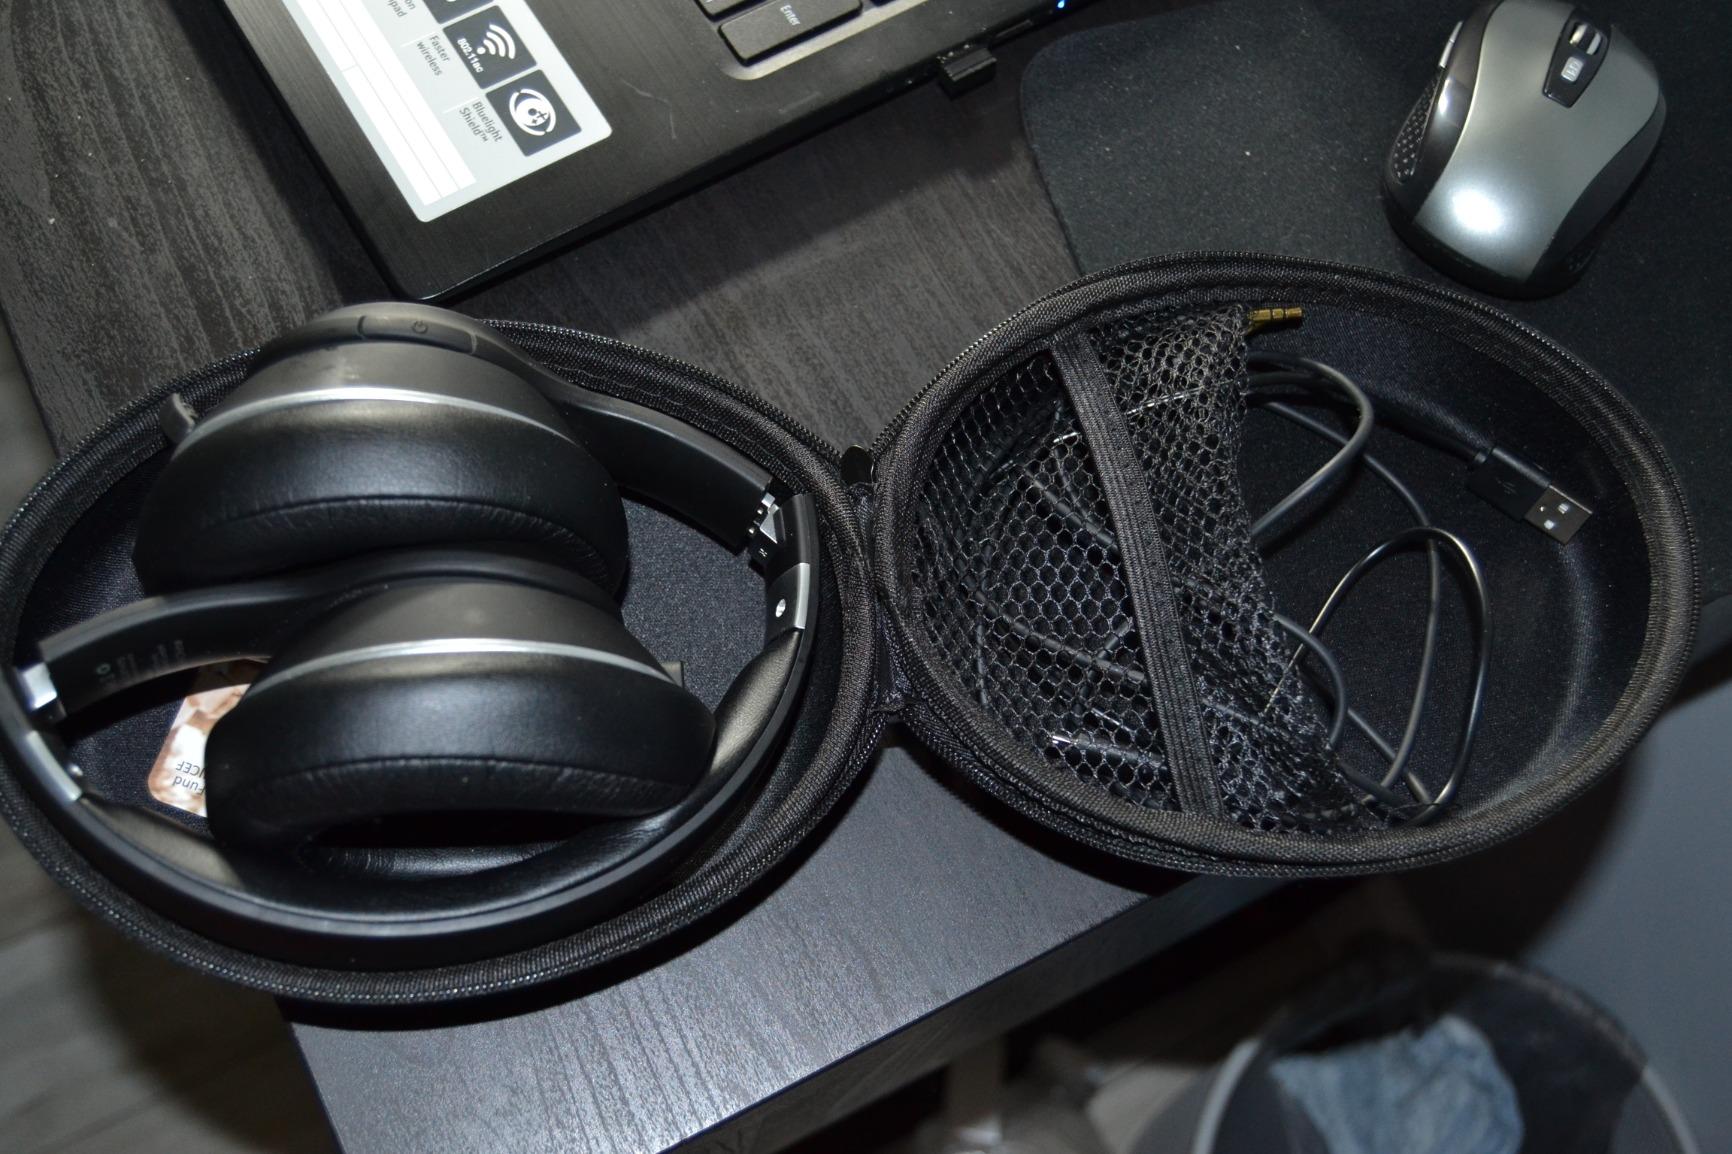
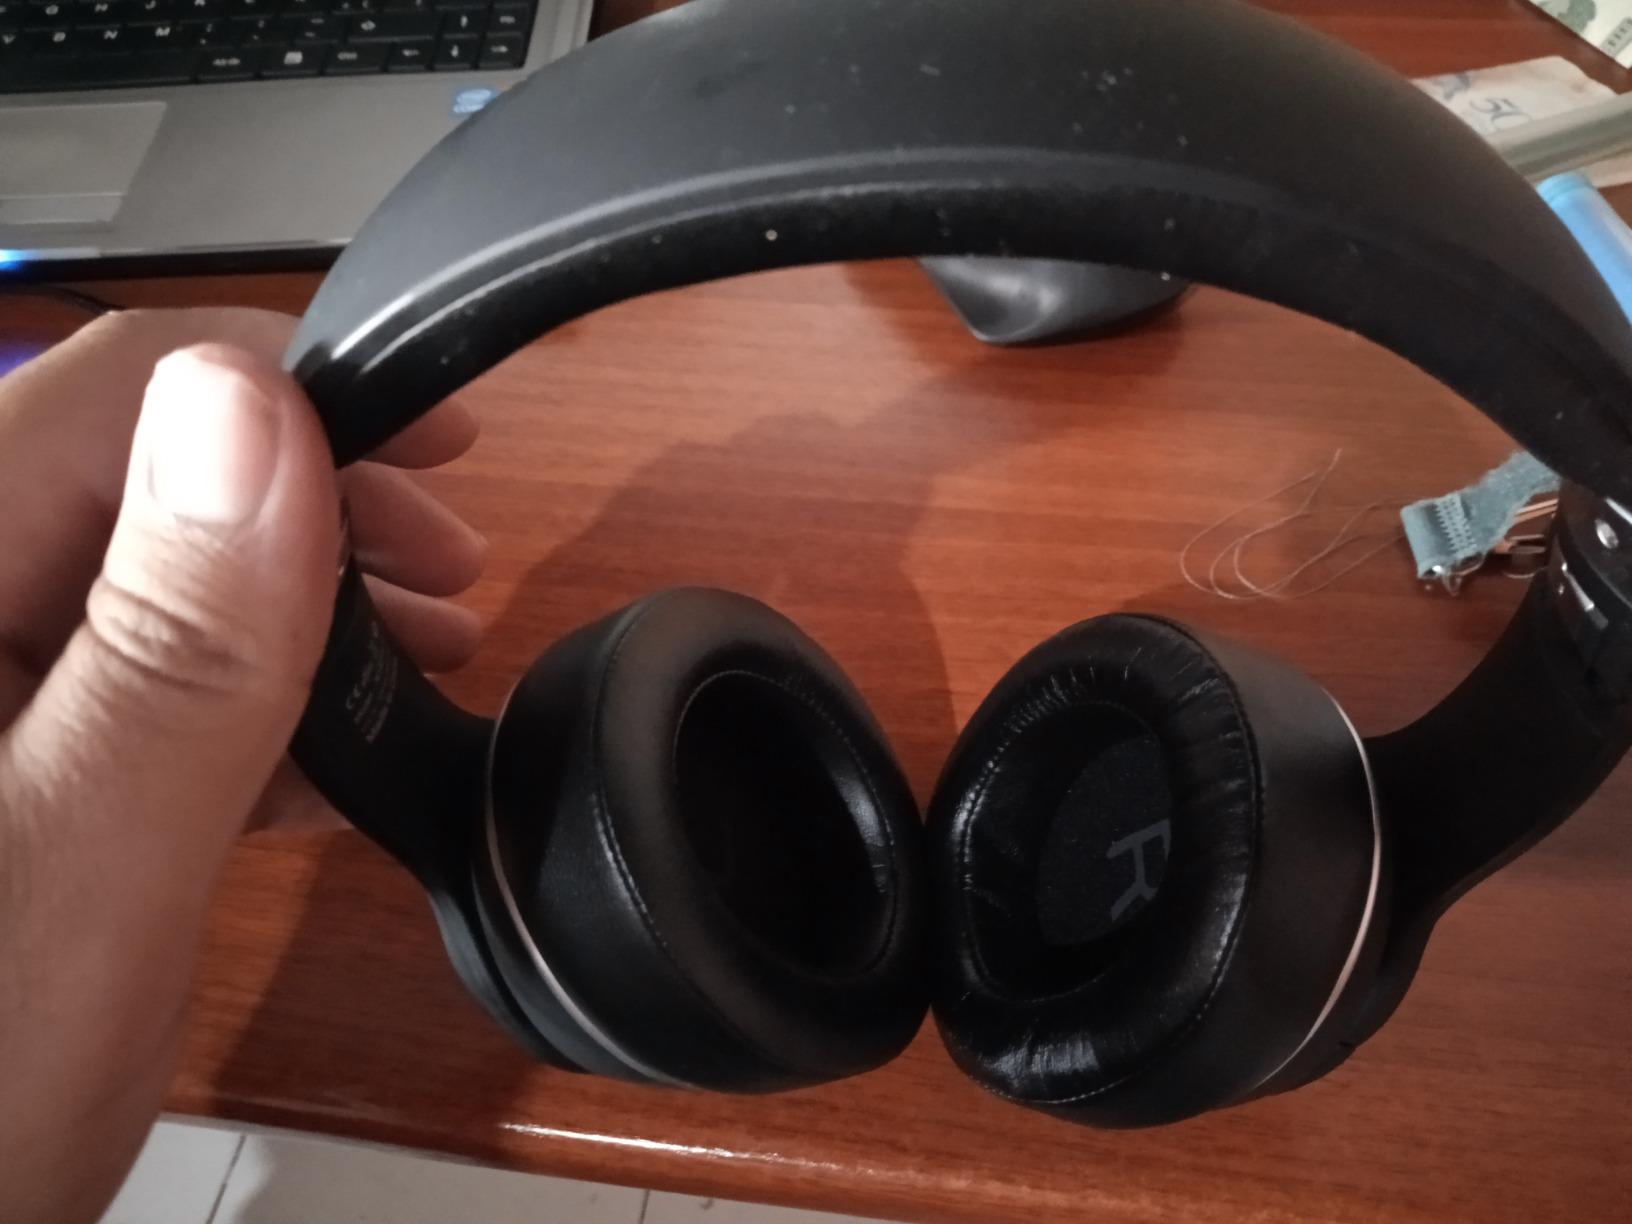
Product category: headphones
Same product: yes